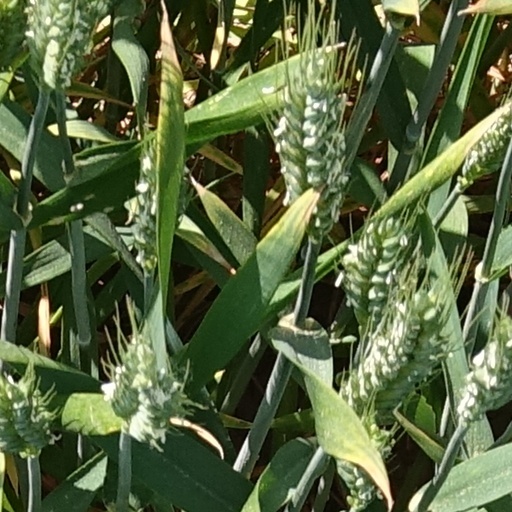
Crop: wheat